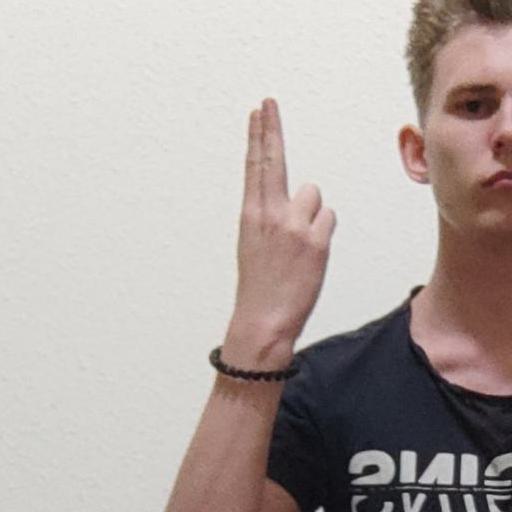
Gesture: two_up_inverted